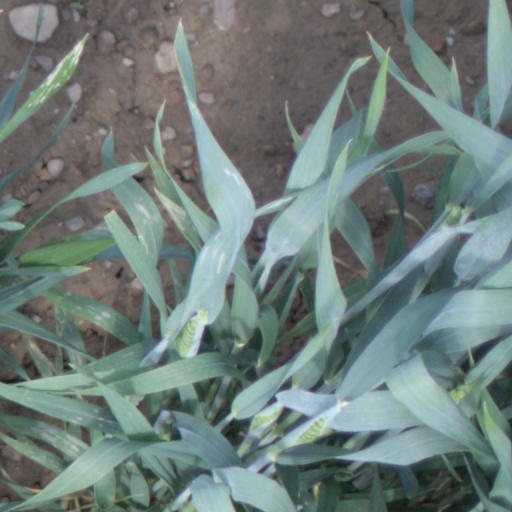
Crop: wheat